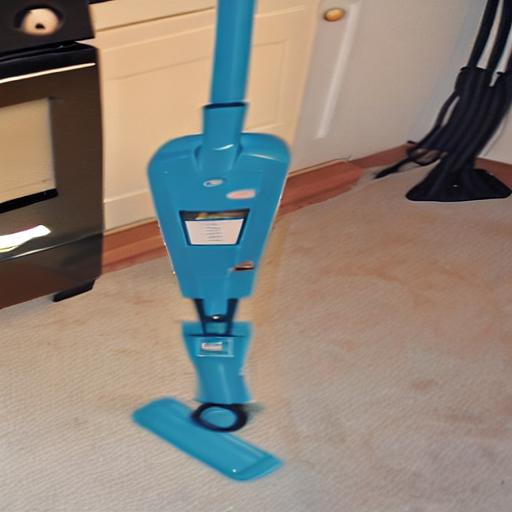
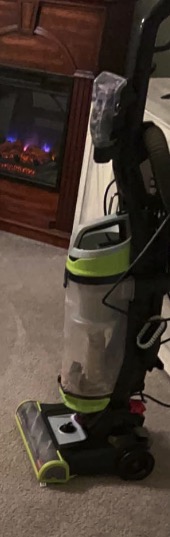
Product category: items_vacuum
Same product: no